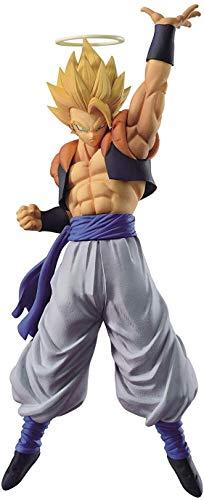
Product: Banpresto 39564 Dragon Ball Legends Collab Super Saiyan Gogeta Figure
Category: Toys & Games | Toy Figures & Playsets | Action Figures
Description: Gogeta.
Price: $19.95
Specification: ProductDimensions:4x4x9.1inches|ItemWeight:11.4ounces|ShippingWeight:13.9ounces(Viewshippingratesandpolicies)|ASIN:B07QLJM1P9|Itemmodelnumber:39564|Manufacturerrecommendedage:13-15years